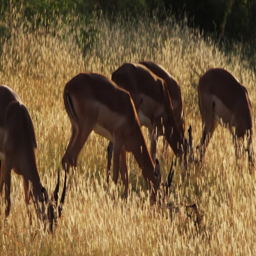
a group of gazelle graze in a field .